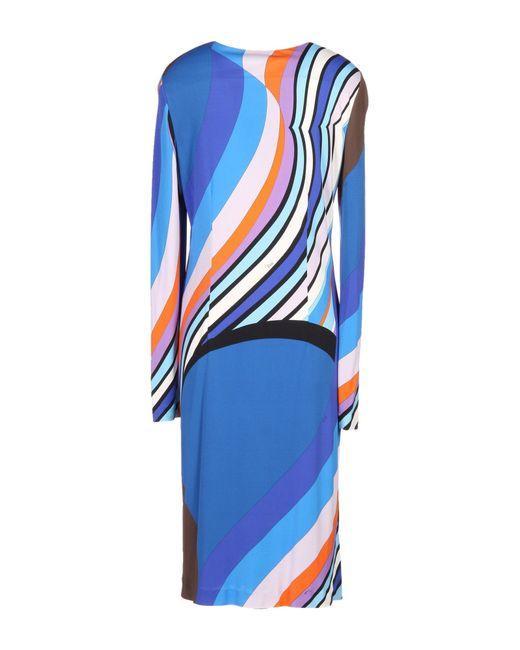
damen Plissee Kleid Farbblockdruck mit Schärpen